History of the Latin script

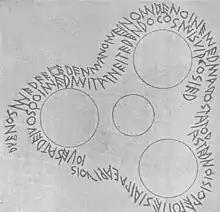
The Duenos inscription, dated to the 6th century BC, shows the earliest known forms of the old Latin alphabet.

The Latin script is the most widely used alphabetic writing system in the world. It is the standard script of the English language and is often referred to simply as "the alphabet" in English. It is a true alphabet which originated in the 7th century BC in Italy and has changed continually over the last 2,500 years. It has roots in the Semitic alphabet and its offshoot alphabets, the Phoenician, Greek, and Etruscan. The phonetic values of some letters changed, some letters were lost and gained, and several writing styles ("hands") developed. Two such styles, the minuscule and majuscule hands, were combined into one script with alternate forms for the lower and upper case letters. Modern uppercase letters differ only slightly from their classical counterparts, and there are few regional variants.